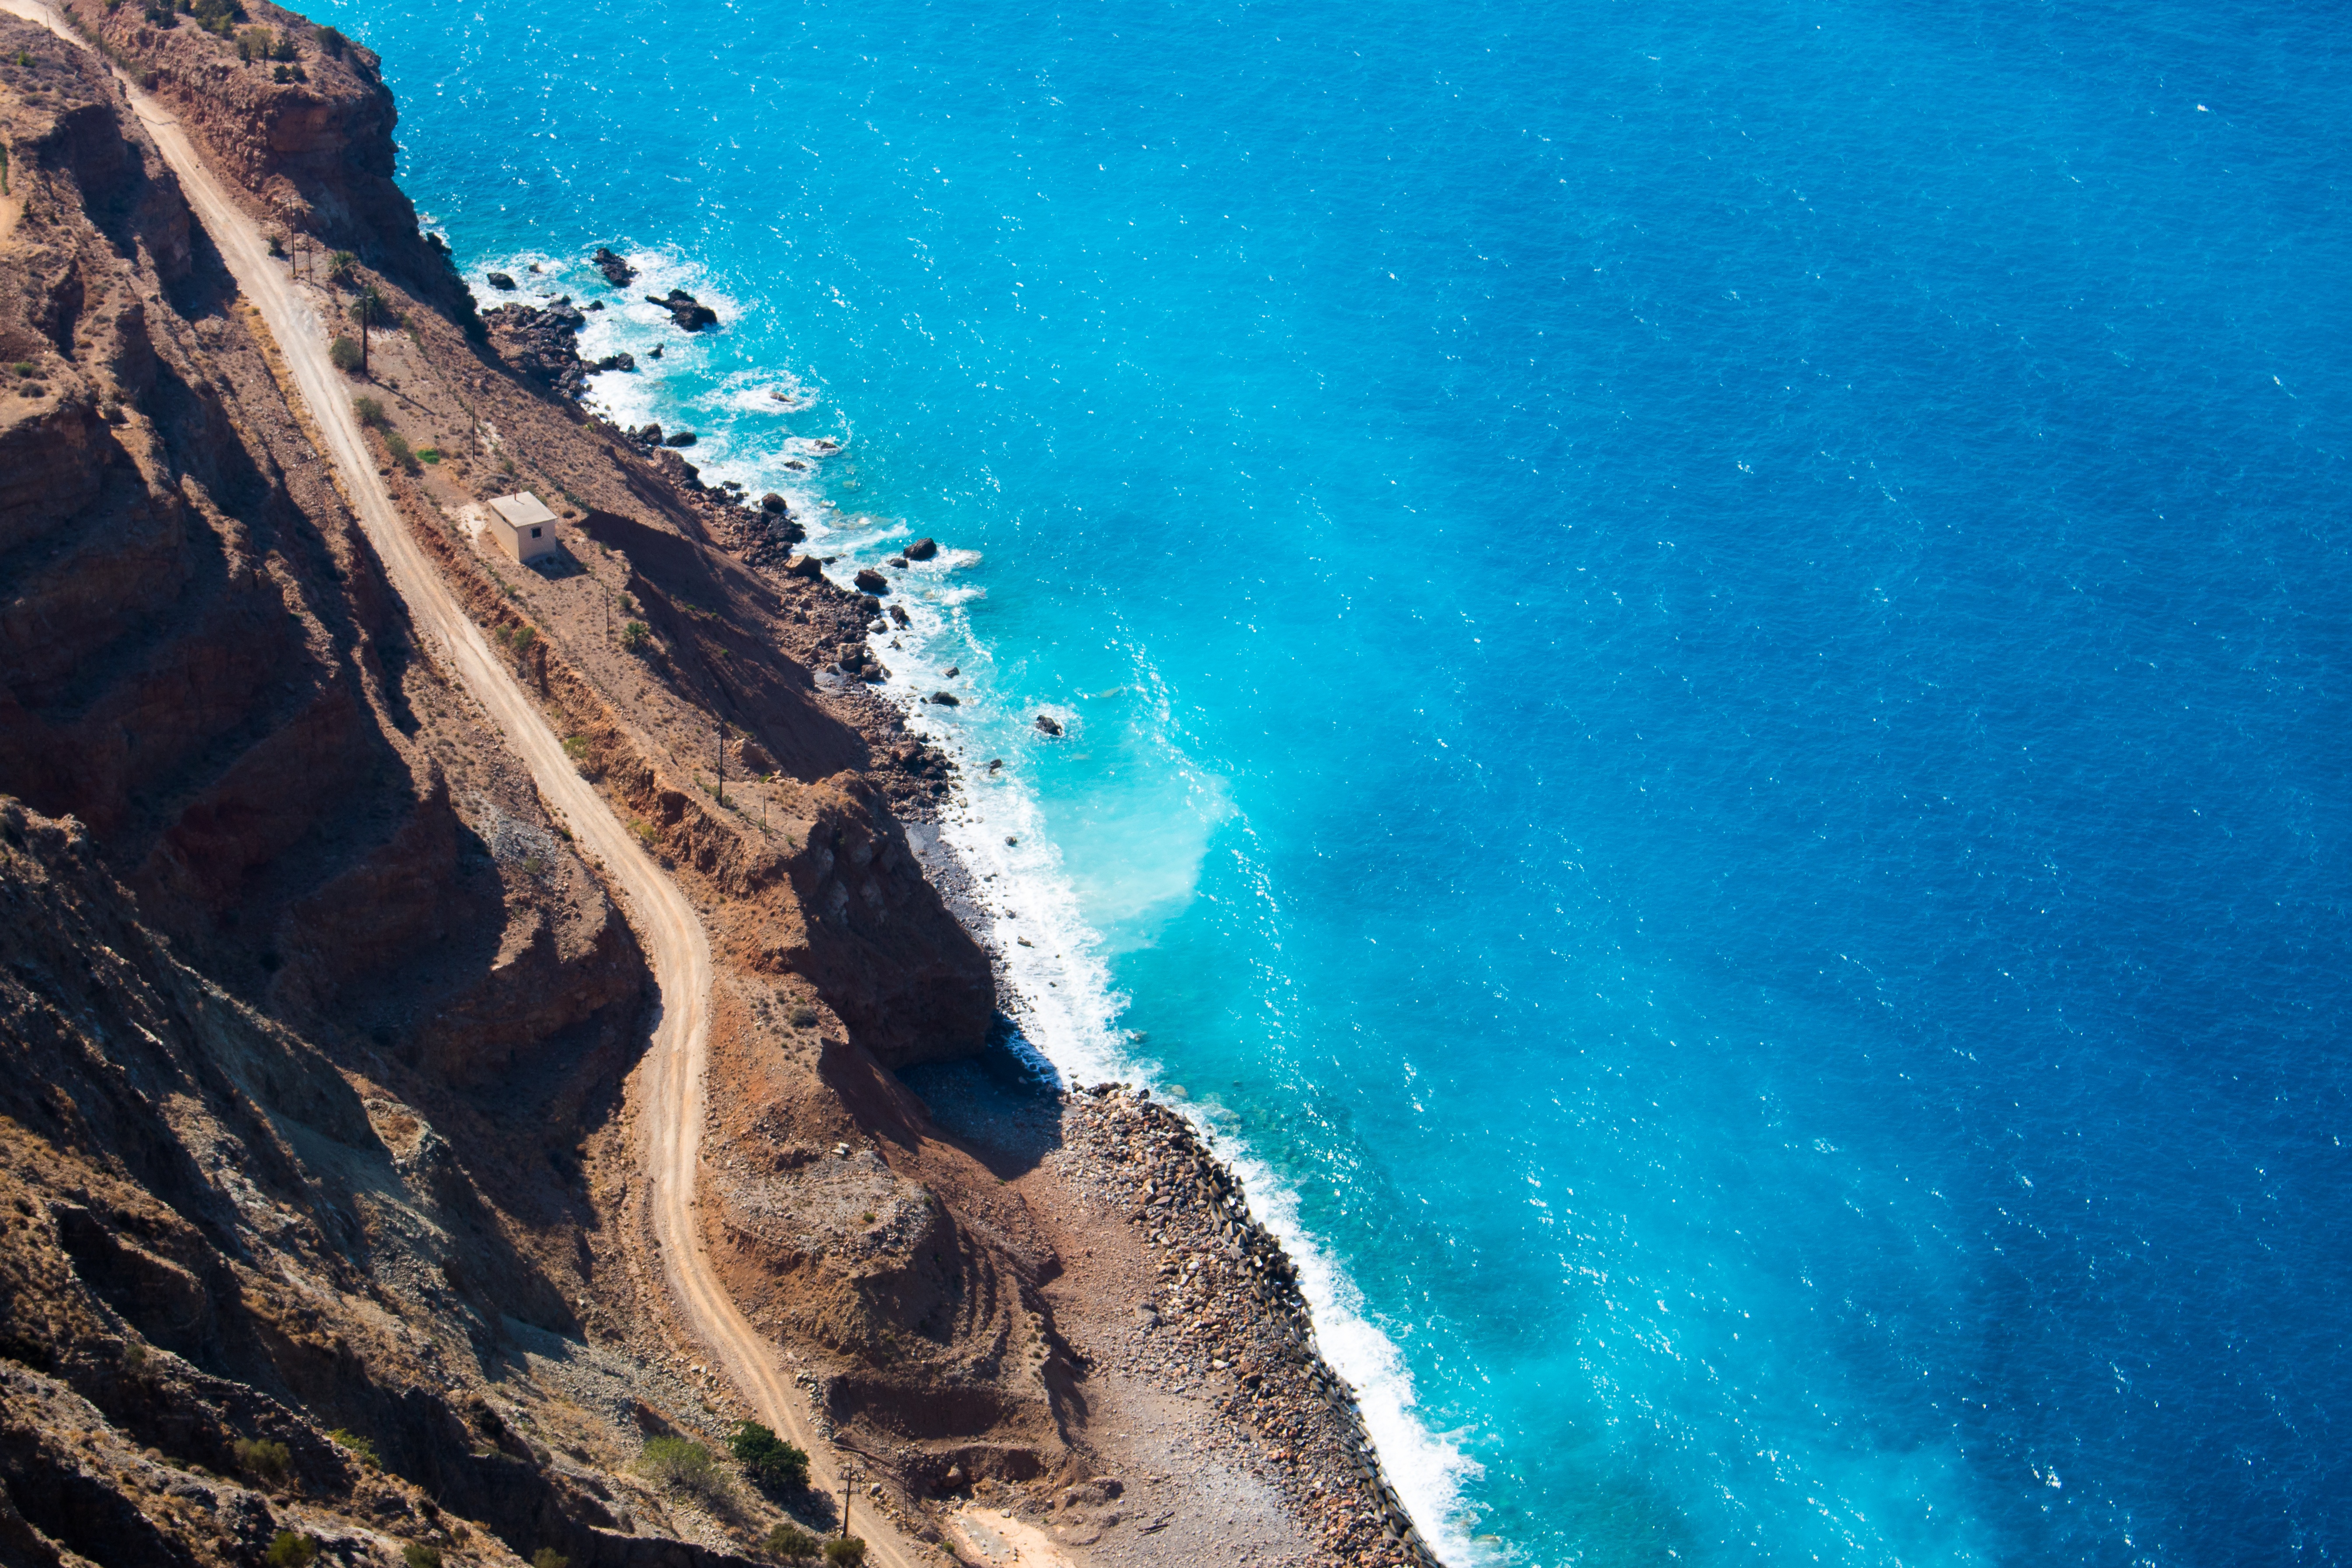
sea, coast, water, rock, ocean, wave, cliff, bay, blue, terrain, cape, landform, aerial photography, atmosphere of earth, wind wave